Zulfiqar Ali Bukhari

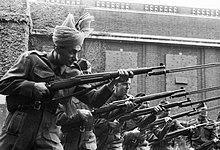
Bukhari training with the BBC Home Guard at Bedford College in 1941.

In his autobiography, "Sarguzasht", Z. A. Bukhari writes: "As I came out of a tea house in Peshawar, I ran into my friend Qazi. Reading a clipping from Lahore's newspaper Tribune again and again, he was just smiling to himself. On being asked, he told me that an advertiser had invited applications, care of a post box, for someone who knew English, Urdu, Persian, Arabic, Pushto and Punjabi. The mere thought how anybody could know that many languages was making him smile. And I thought "well, I at least know a little of all of them". I stormed into a typist's shop, typed an application and mailed it, mentioning the names of Mirza Mohammad Saeed Dehlvi and Dr Mohammad Iqbal as references."